Alfred Lunt

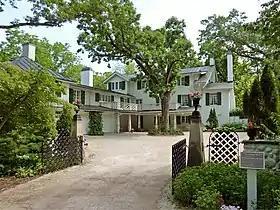
Exterior of a large, white, 3-story country house with driveway and gate

For the rest of the 1930s, the Lunts appeared in Guild productions in New York and on tour. In 1935 they played Petruchio and Katherina in "The Taming of the Shrew"; in 1936 they starred in a new Sherwood play, "Idiot's Delight"; in 1937 they took the leading roles in S. N. Behrman's adaptation of Jean Giraudoux's comedy "Amphitryon 38"; and in 1938 they played Trigorin and Arkadina in "The Seagull" on Broadway and took the production of "Amphitryon 38" to London before touring it extensively in the US in repertory with "Idiot's Delight" and "The Seagull".